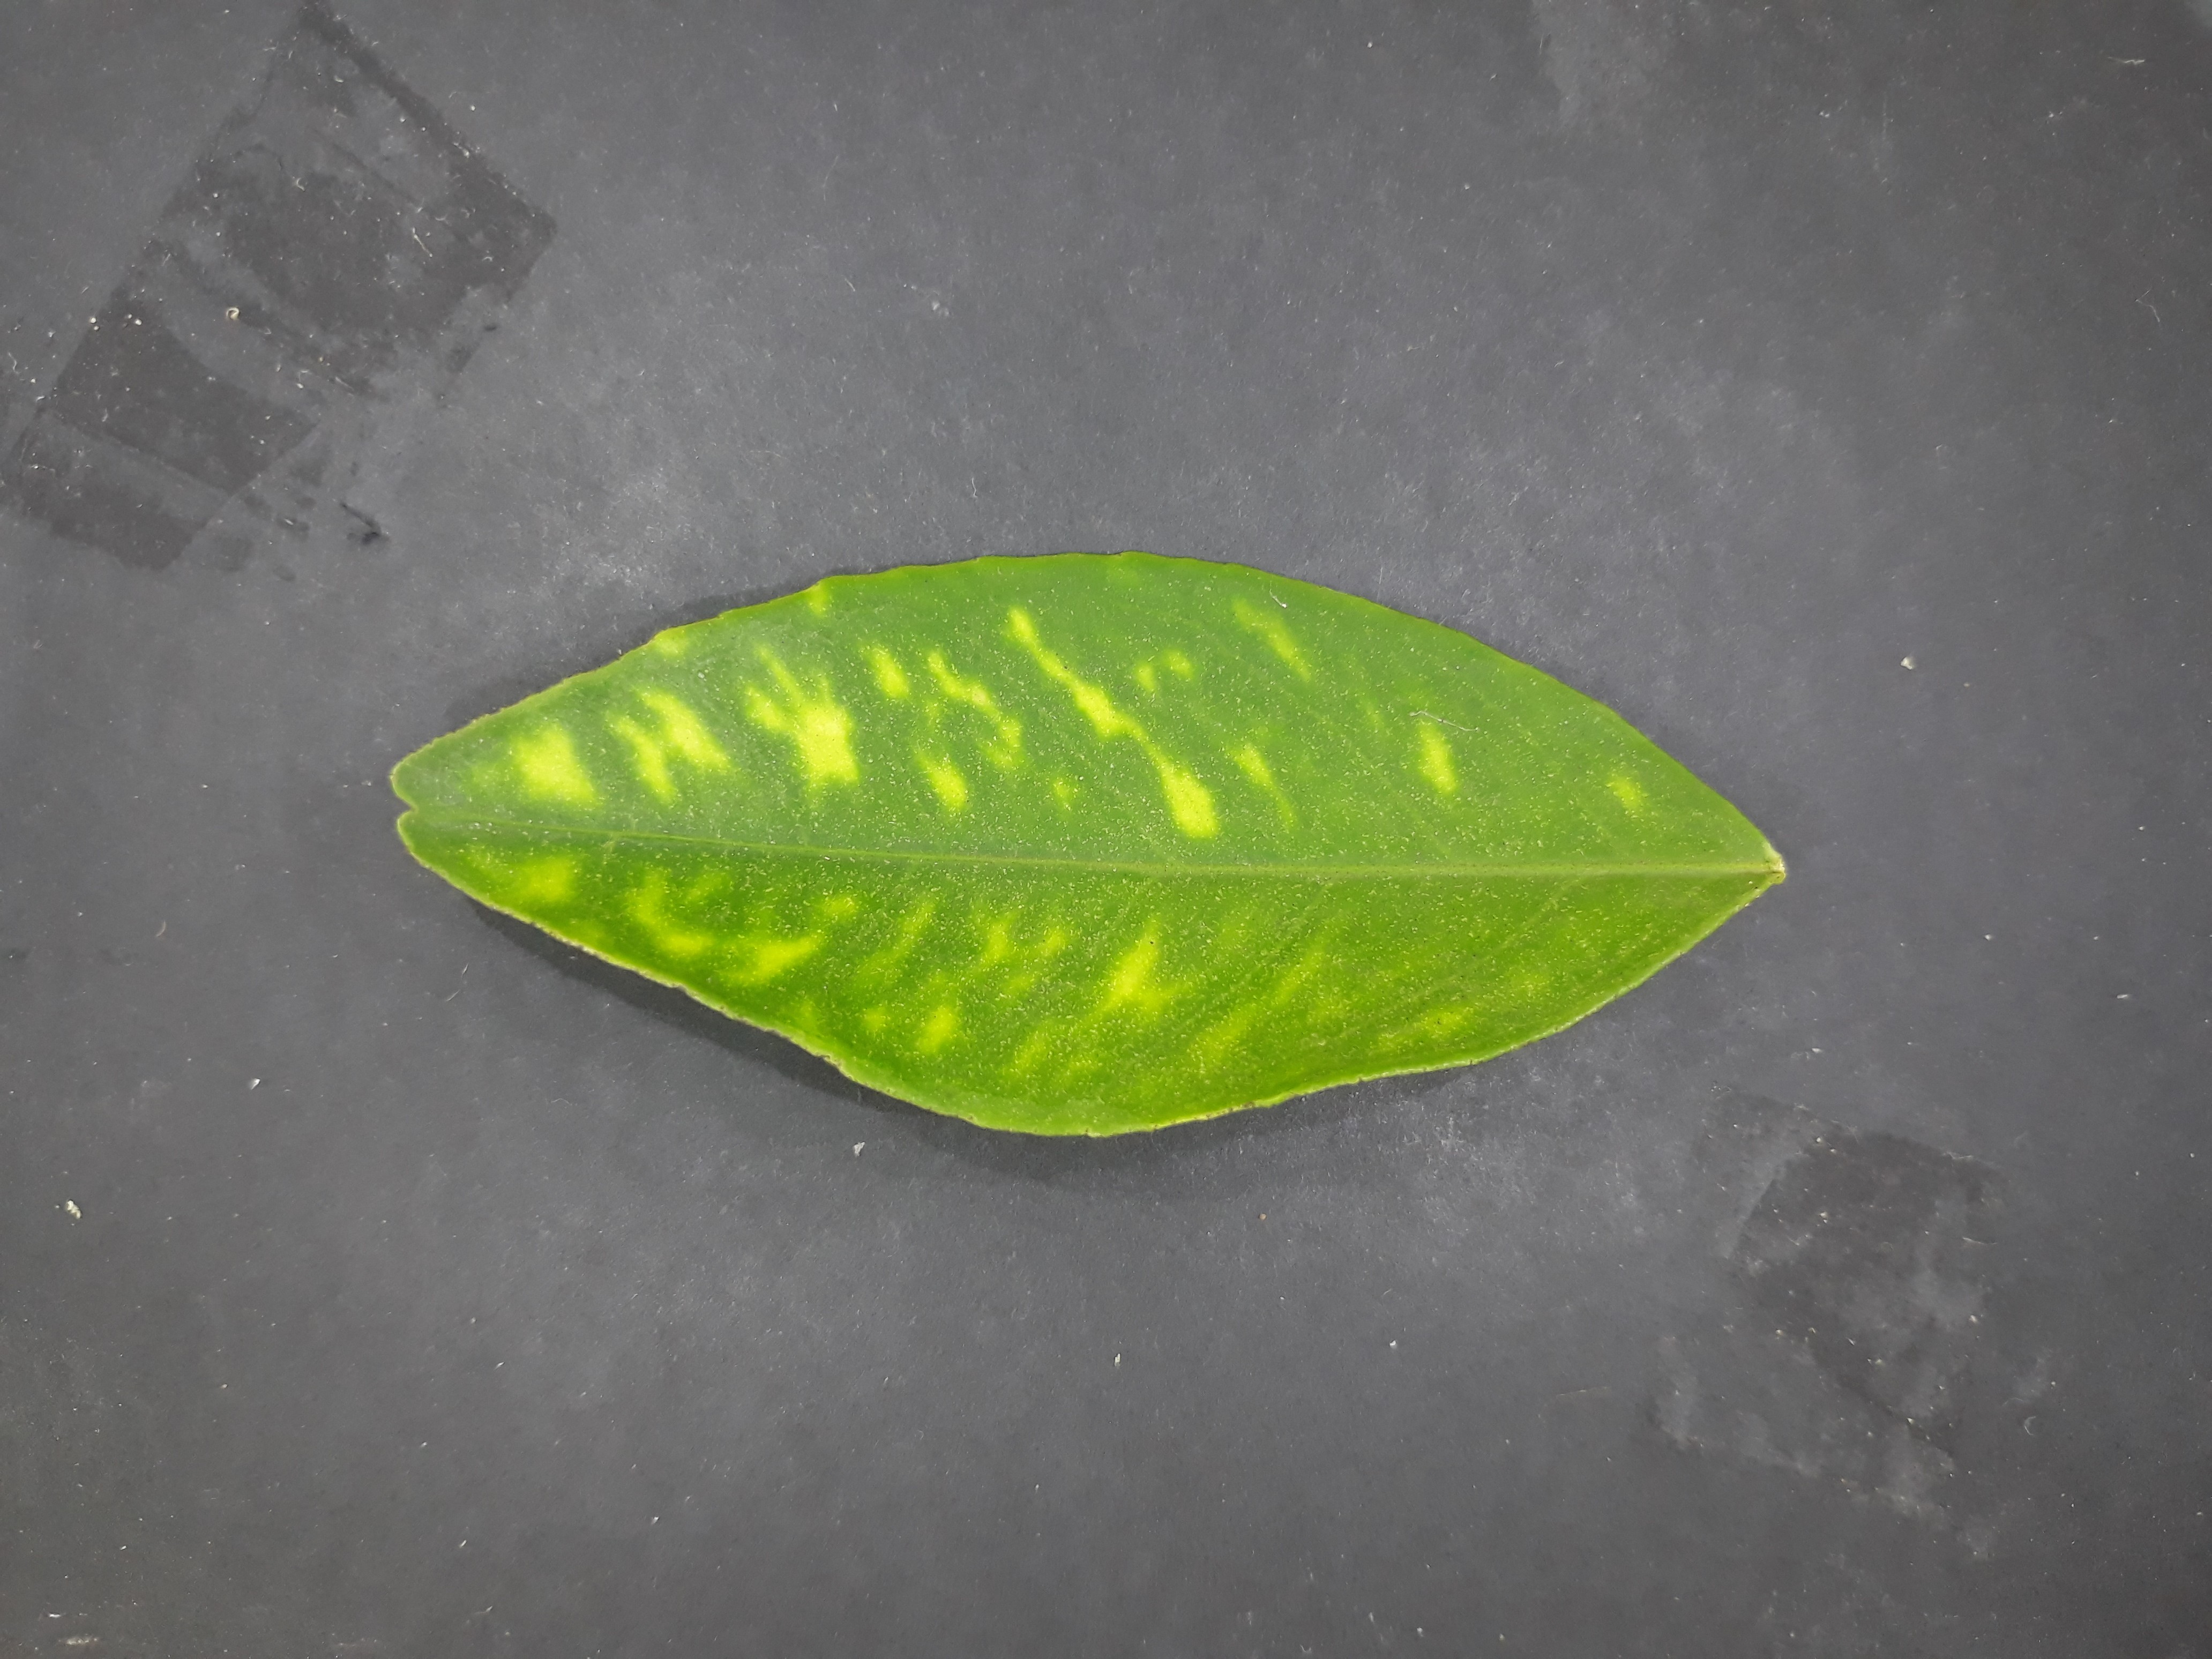
Label: Manganese deficiency (Mn)